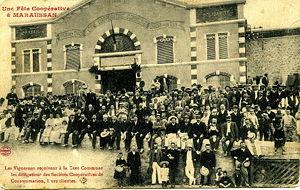
Carte postale de France - Département de l'Hérault (34) Maraussan - les vignerons reçoivent à la cave commune les délégations des sociétés Coopératives de Consommation, leurs clientes.
Le Coteaux-d'ensérune est un vin français d'indication géographique protégée de zone du vignoble du Languedoc-Roussillon, produit sur une partie du département de l'Hérault. Ces vins peuvent être blancs, rosés ou rouges. Situé sur une quinzaine de communes entre les fleuves Orb et Aude au nord ouest de Béziers, le nom de Coteaux d’Ensérune vient du fameux oppidum qui surplombe l’étang asséché de Montady et le canal du Midi avec le tunnel du Malpas. Le territoire des Coteaux d’Ensérune se trouve au carrefour de quatre grandes périodes de l’histoire. La civilisation celte d’abord avec l’établissement au VIᵉ siècle av. J.-C., sur une colline qui domine un paysage de marécages, d’un oppidum, dit d’Ensérune abritant une population qui commerce avec le monde grec en pleine expansion.
La révolte des vignerons du Languedoc en 1907 désigne un vaste mouvement de manifestations survenu en 1907, dans le Languedoc et en pays catalan, réprimé par le cabinet Clemenceau. Fruit d'une grave crise viticole survenue au début du XXᵉ siècle, ce mouvement, aussi appelé « révolte des gueux » du Midi, a été marqué par la fraternisation du 17ᵉ régiment d'infanterie de ligne avec les manifestants, à Béziers.
Les Vignerons libres est la première cave coopérative viticole de France située à Maraussan.